Meroogal

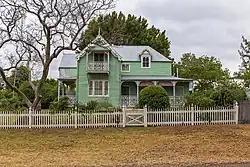
View from Worrigee Street

Meroogal is a heritage-listed former residence and now house museum at 35 West Street, Nowra, City of Shoalhaven, New South Wales, Australia. It was designed by Kenneth Mackenzie and built in 1886 by Kenneth Mackenzie. The property is owned by the Historic Houses Trust of New South Wales. It was added to the New South Wales State Heritage Register on 2 April 1999.